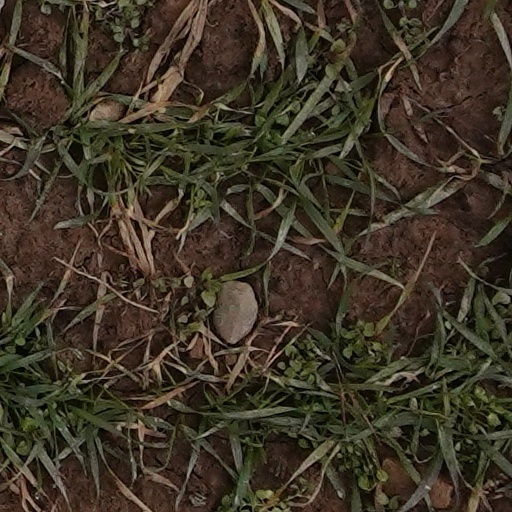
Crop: wheat